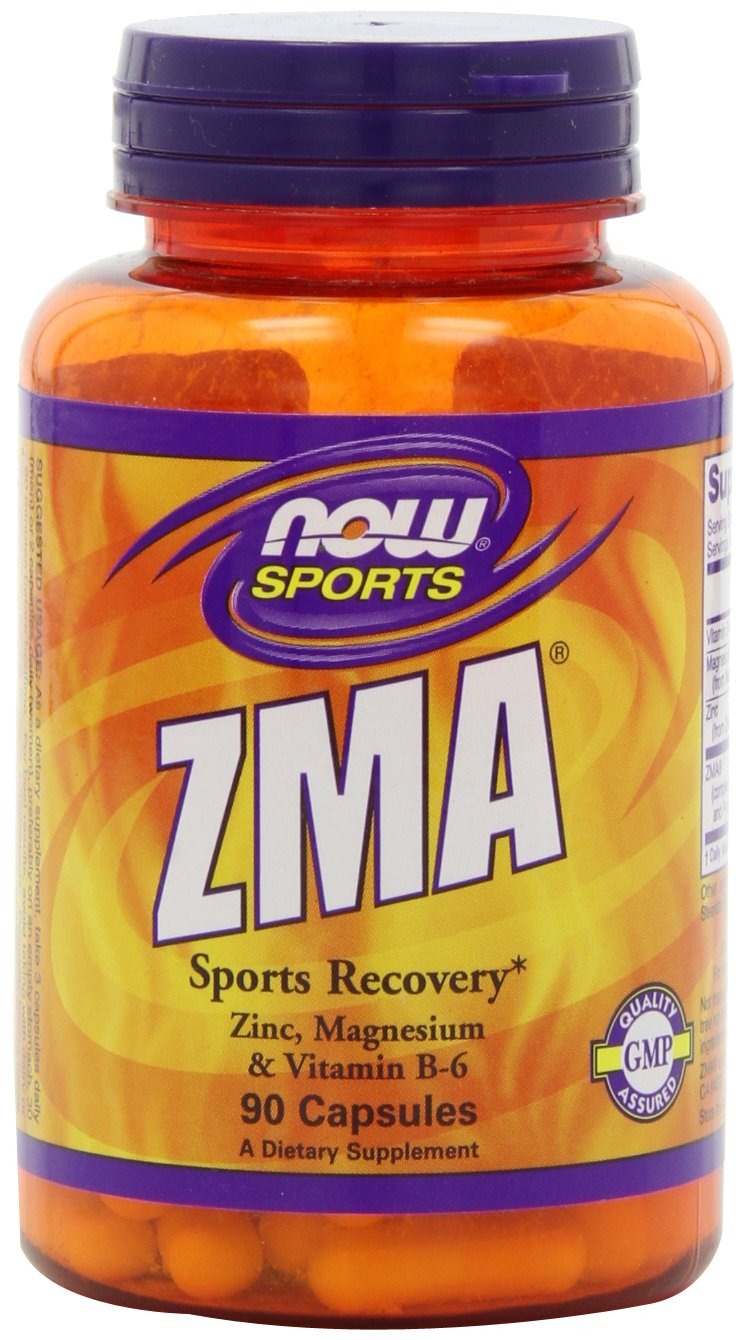
Item Name: NOW Sports ZMA Capsules, 90 Count
Value: 90.0
Unit: Count

Price: 18.45